Woodside, Queens

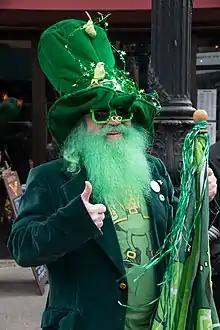
The Green Man, St. Pat's for All Parade

Woodside hosts New York City's only Saint Patrick's Day parade that invites members of New York City's LGBTQ Irish community to march; it is called the St. Pat's for All Parade. The parade was founded by LGBTQ+ rights activist Brendan Fay after the Irish Lesbian and Gay Organization (ILGO) was repeatedly denied permission to march in the Manhattan St. Patrick's Day parade by the Ancient Order of Hibernians. The parade runds from Sunnyside to Woodside, with its starting point in 43rd Street and Skillman Avenue.